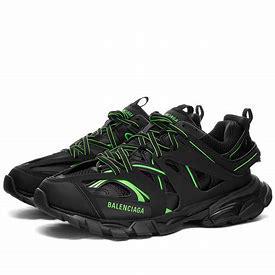
Brand: Balenciaga
Model: Track